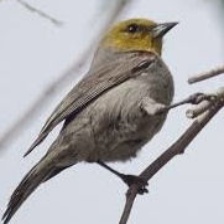
Species: VERDIN
Scientific name: AURIPARUS FLAVICEPS